Laurence C. Hodgson

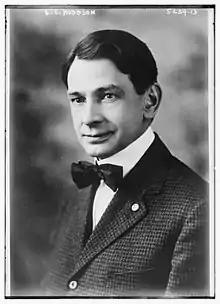
Laurence C. Hodgson circa 1919

Laurence Curran Hodgson (November 6, 1874 – March 24, 1937) was an American newspaper journalist, poet, and politician from Saint Paul, Minnesota.